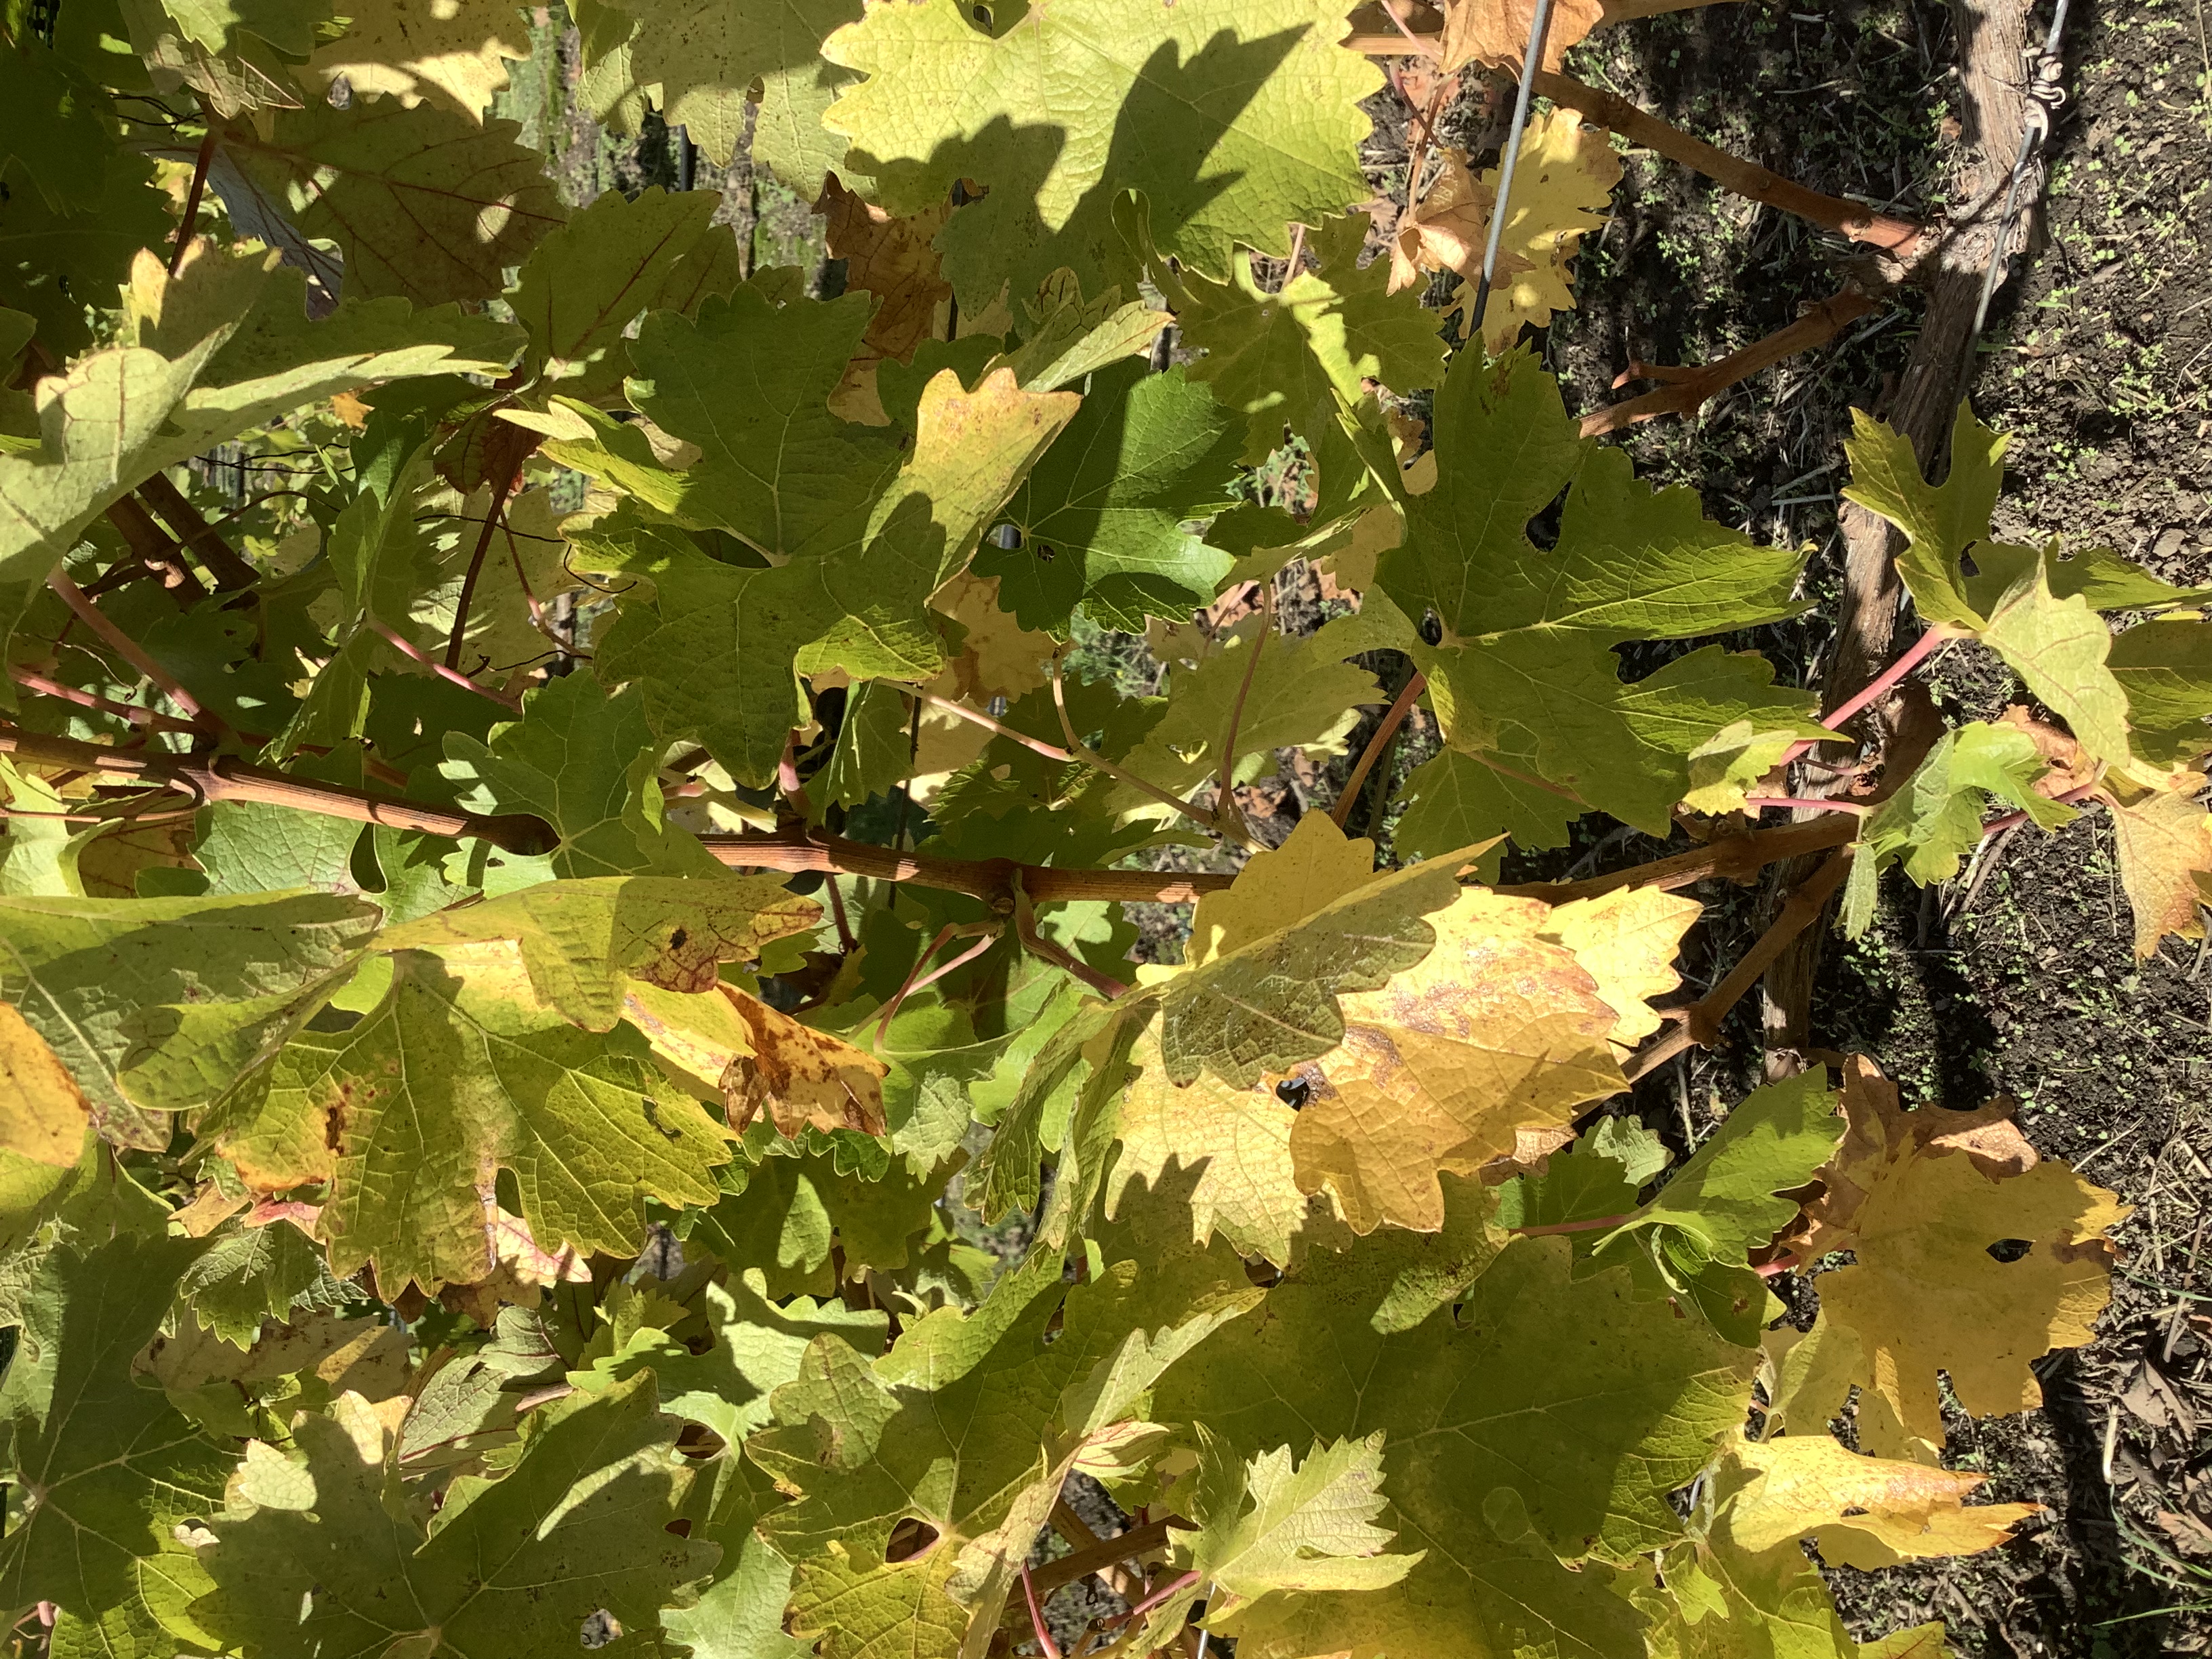
Label: No Virus